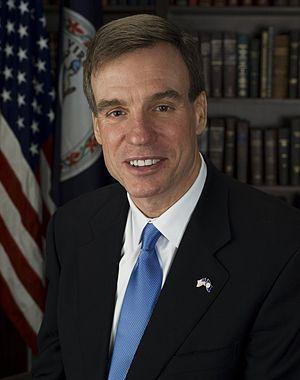
Le gouverneur du Commonwealth de Virginie est le détenteur du pouvoir exécutif dans l'État américain de Virgine et le commandant en chef des forces militaires de l’État. Il est élu pour un mandat de quatre ans non renouvelable. Le gouverneur a le devoir d'appliquer les lois de l’État, et le pouvoir d'approuver ou de mettre son veto aux projets de loi adoptés par l'Assemblée générale de Virginie, de convoquer l'assemblée législative, et d'accorder des grâces.
Moderate Dems Working Group est un caucus du Sénat des États-Unis qui regroupe des sénateurs démocrates modérés. Le but du groupe est de travailler avec la majorité démocrate du Sénat et l'administration Obama « afin de trouver des solutions de bon sens à des problèmes nationaux urgents. » Les membres du groupe se sont « engagés à poursuivre une politique pragmatique, de maintenir des politiques fiscalement durables à travers divers sujets, tels que la réduction du déficit public, la réforme de la santé, la crise des subprimes, la réforme de l'éducation, la politique énergétique ou encore le changement climatique. »